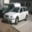
Label: automobile